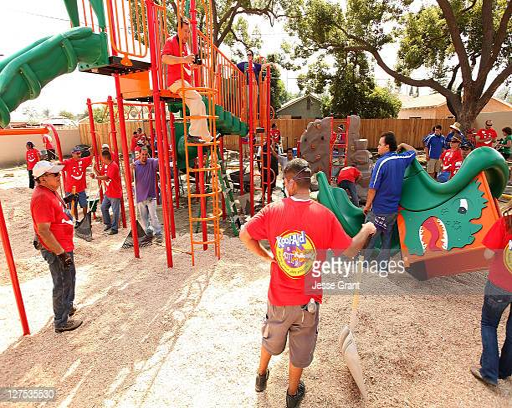
local volunteers construct a new playground